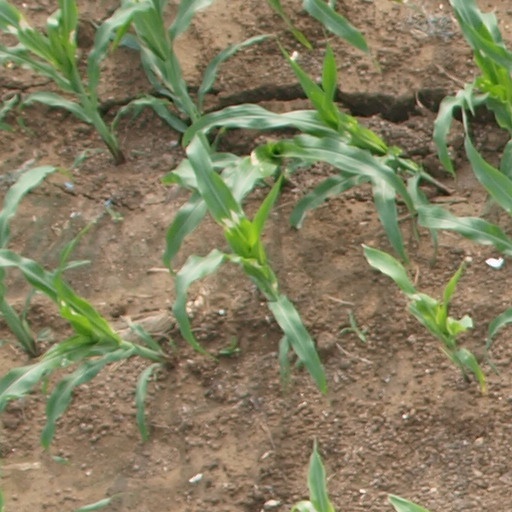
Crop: maize; corn